DuckTales (video game)

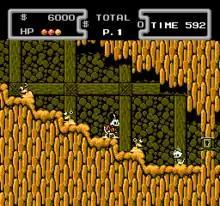
Gameplay screenshot of Scrooge in the African Mines level

Players control Scrooge McDuck as he travels around the world and in outer space in search of five treasures to further increase his fortune. Scrooge is able to attack enemies and get around using his cane. On the ground, Scrooge can swing his cane to attack enemies and to break open or throw certain objects. While jumping, Scrooge can bounce on his cane similarly to a pogo stick and attack enemies from above. This also allows him to reach higher areas as well as bounce across hazardous areas that hurt his palmate. Along the way, Scrooge can find various diamonds, hidden inside treasure chests or appearing in certain areas, to increase his fortune and ice cream that can restore his health. Scrooge will also encounter various characters from the series who have a variety of roles, such as providing hints, offering useful items, opening access to new areas, or attempting to stop Scrooge's progress. Hidden in the game is a secret life-restoring cheat, accessed by pressing the select button while standing still, that will refill Scrooge's heart points for $3,000,000.